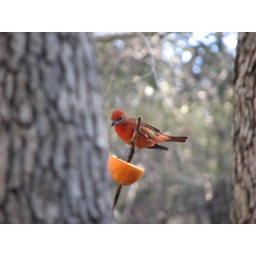
A not-all-too-common bird found in Arizona. It was eating that orange and having a jolly good time of it.